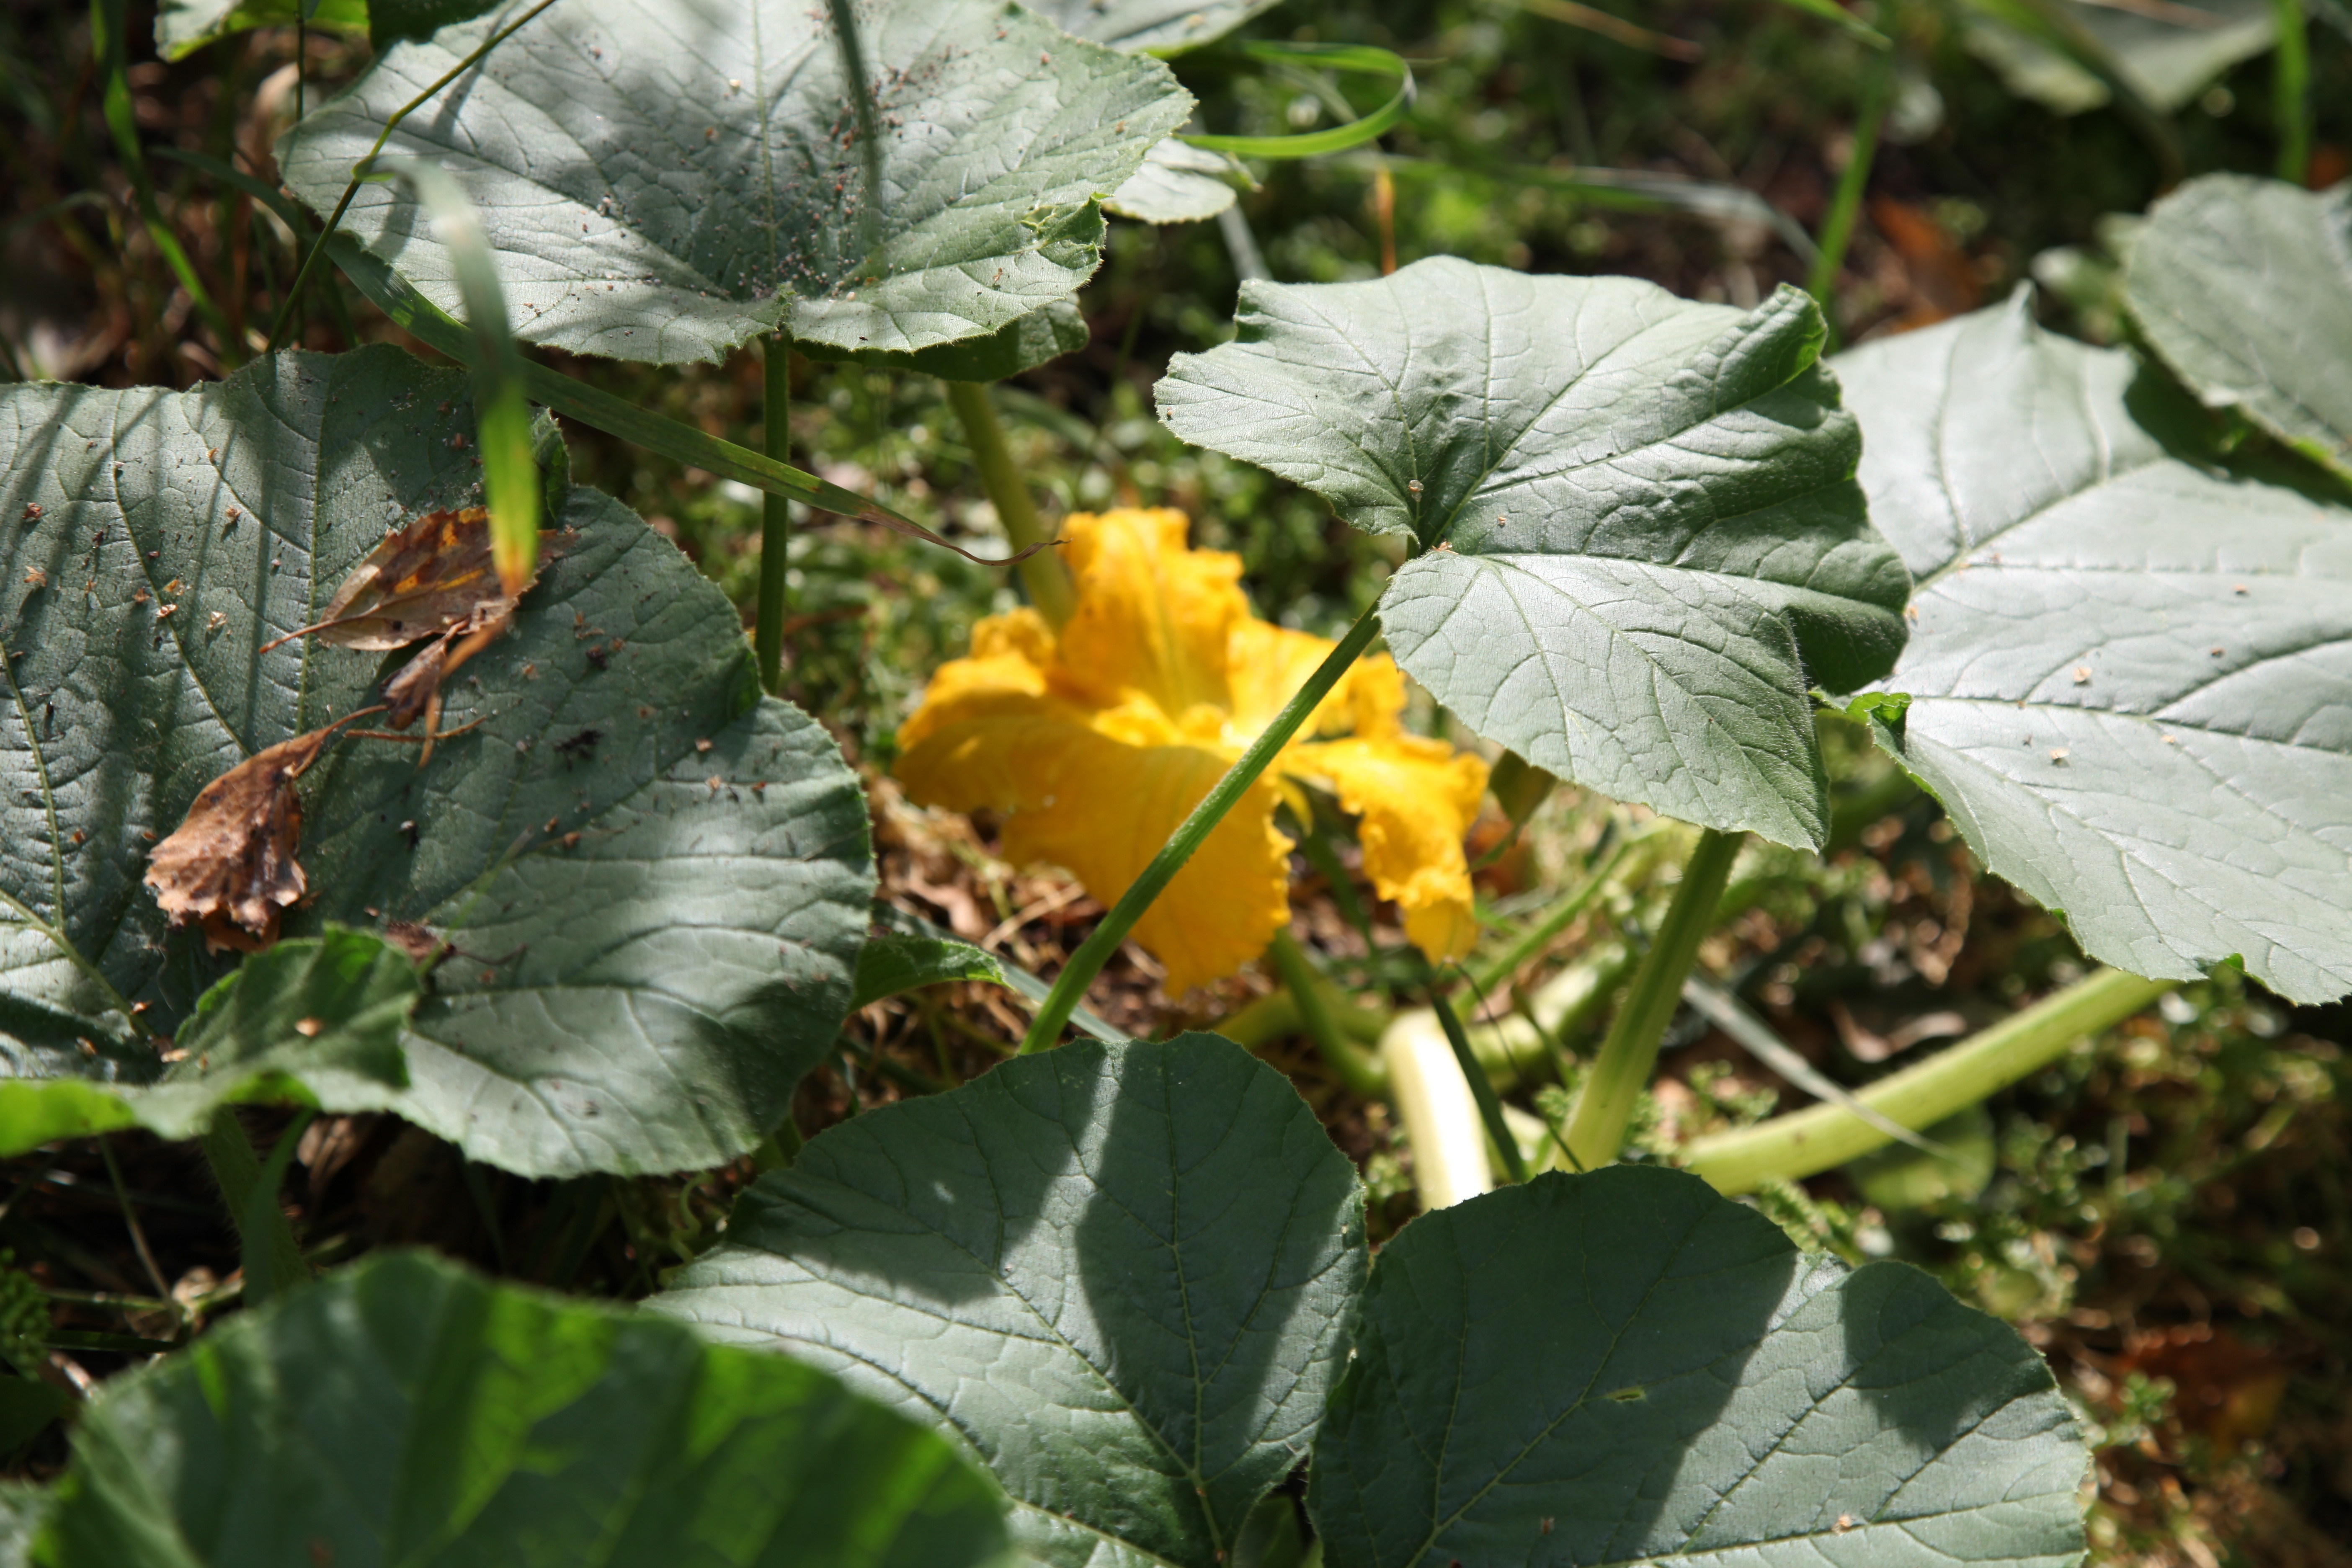
nature, plant, leaf, flower, food, produce, botany, garden, flora, wildflower, shrub, hibiscus, zucchini, flowering plant, land plant, garden plot